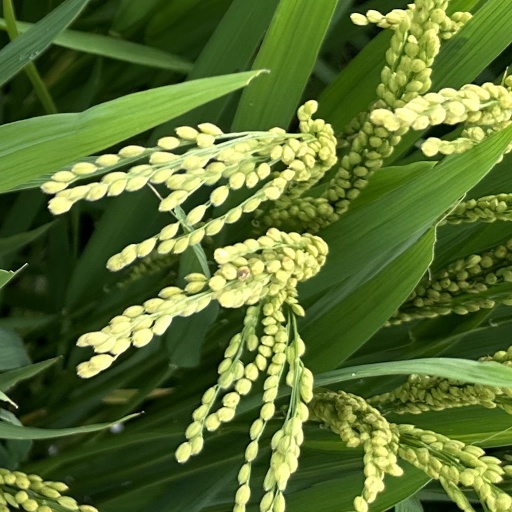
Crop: rice